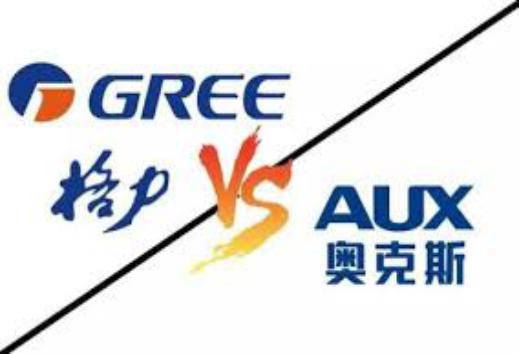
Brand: auxx-1
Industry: Electronic